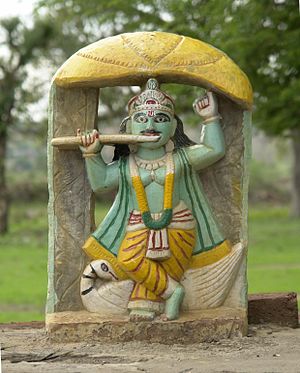
Fløjtenist / Historie / Mytiske fløjtenister
Statue af Krishna med en tværfløjte.
En fløjtenist er en person, hvis profession er at spille fløjte:tværfløjte eller blokfløjte. Om dem, der spiller på mindre kendte fløjter, bruges oftest betegnelsen fløjtespiller.